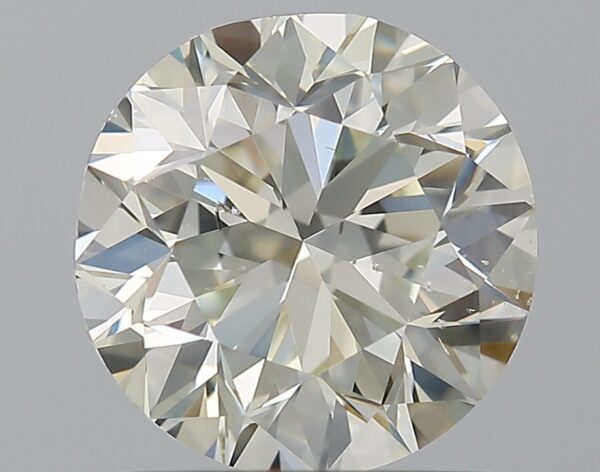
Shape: round
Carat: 1.5
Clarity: SI1
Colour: L
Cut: GD
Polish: EX
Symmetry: F
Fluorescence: ST
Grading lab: GIA
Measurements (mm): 7.05 x 7.17 x 4.63